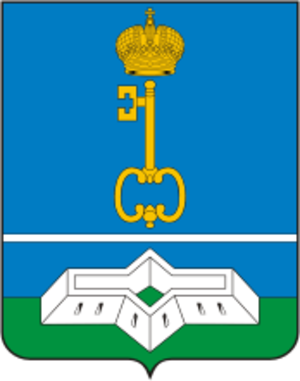
Sjlisselburg
Sjlisselburg er en by ved floden Nevas udløb fra Ladoga i Kirovskij rajon, Leningrad oblast i Den Russiske Føderation. Sjlisselburg har 14.763 indbyggere, og ligger knapt 50 km øst for Sankt Petersborg.